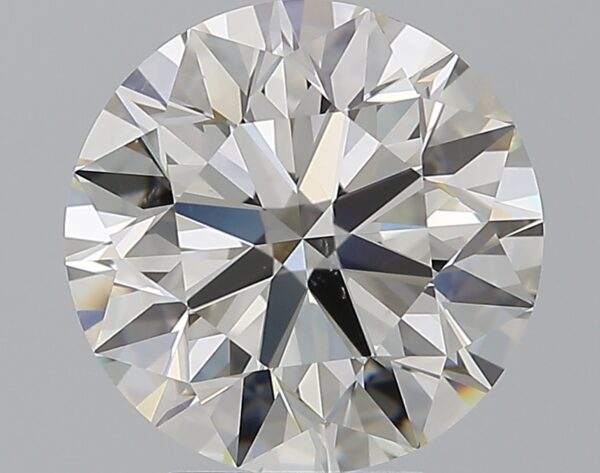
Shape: round
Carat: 4.01
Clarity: SI1
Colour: I
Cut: EX
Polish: EX
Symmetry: EX
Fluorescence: N
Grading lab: GIA
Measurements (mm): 10.07 x 10.12 x 6.32